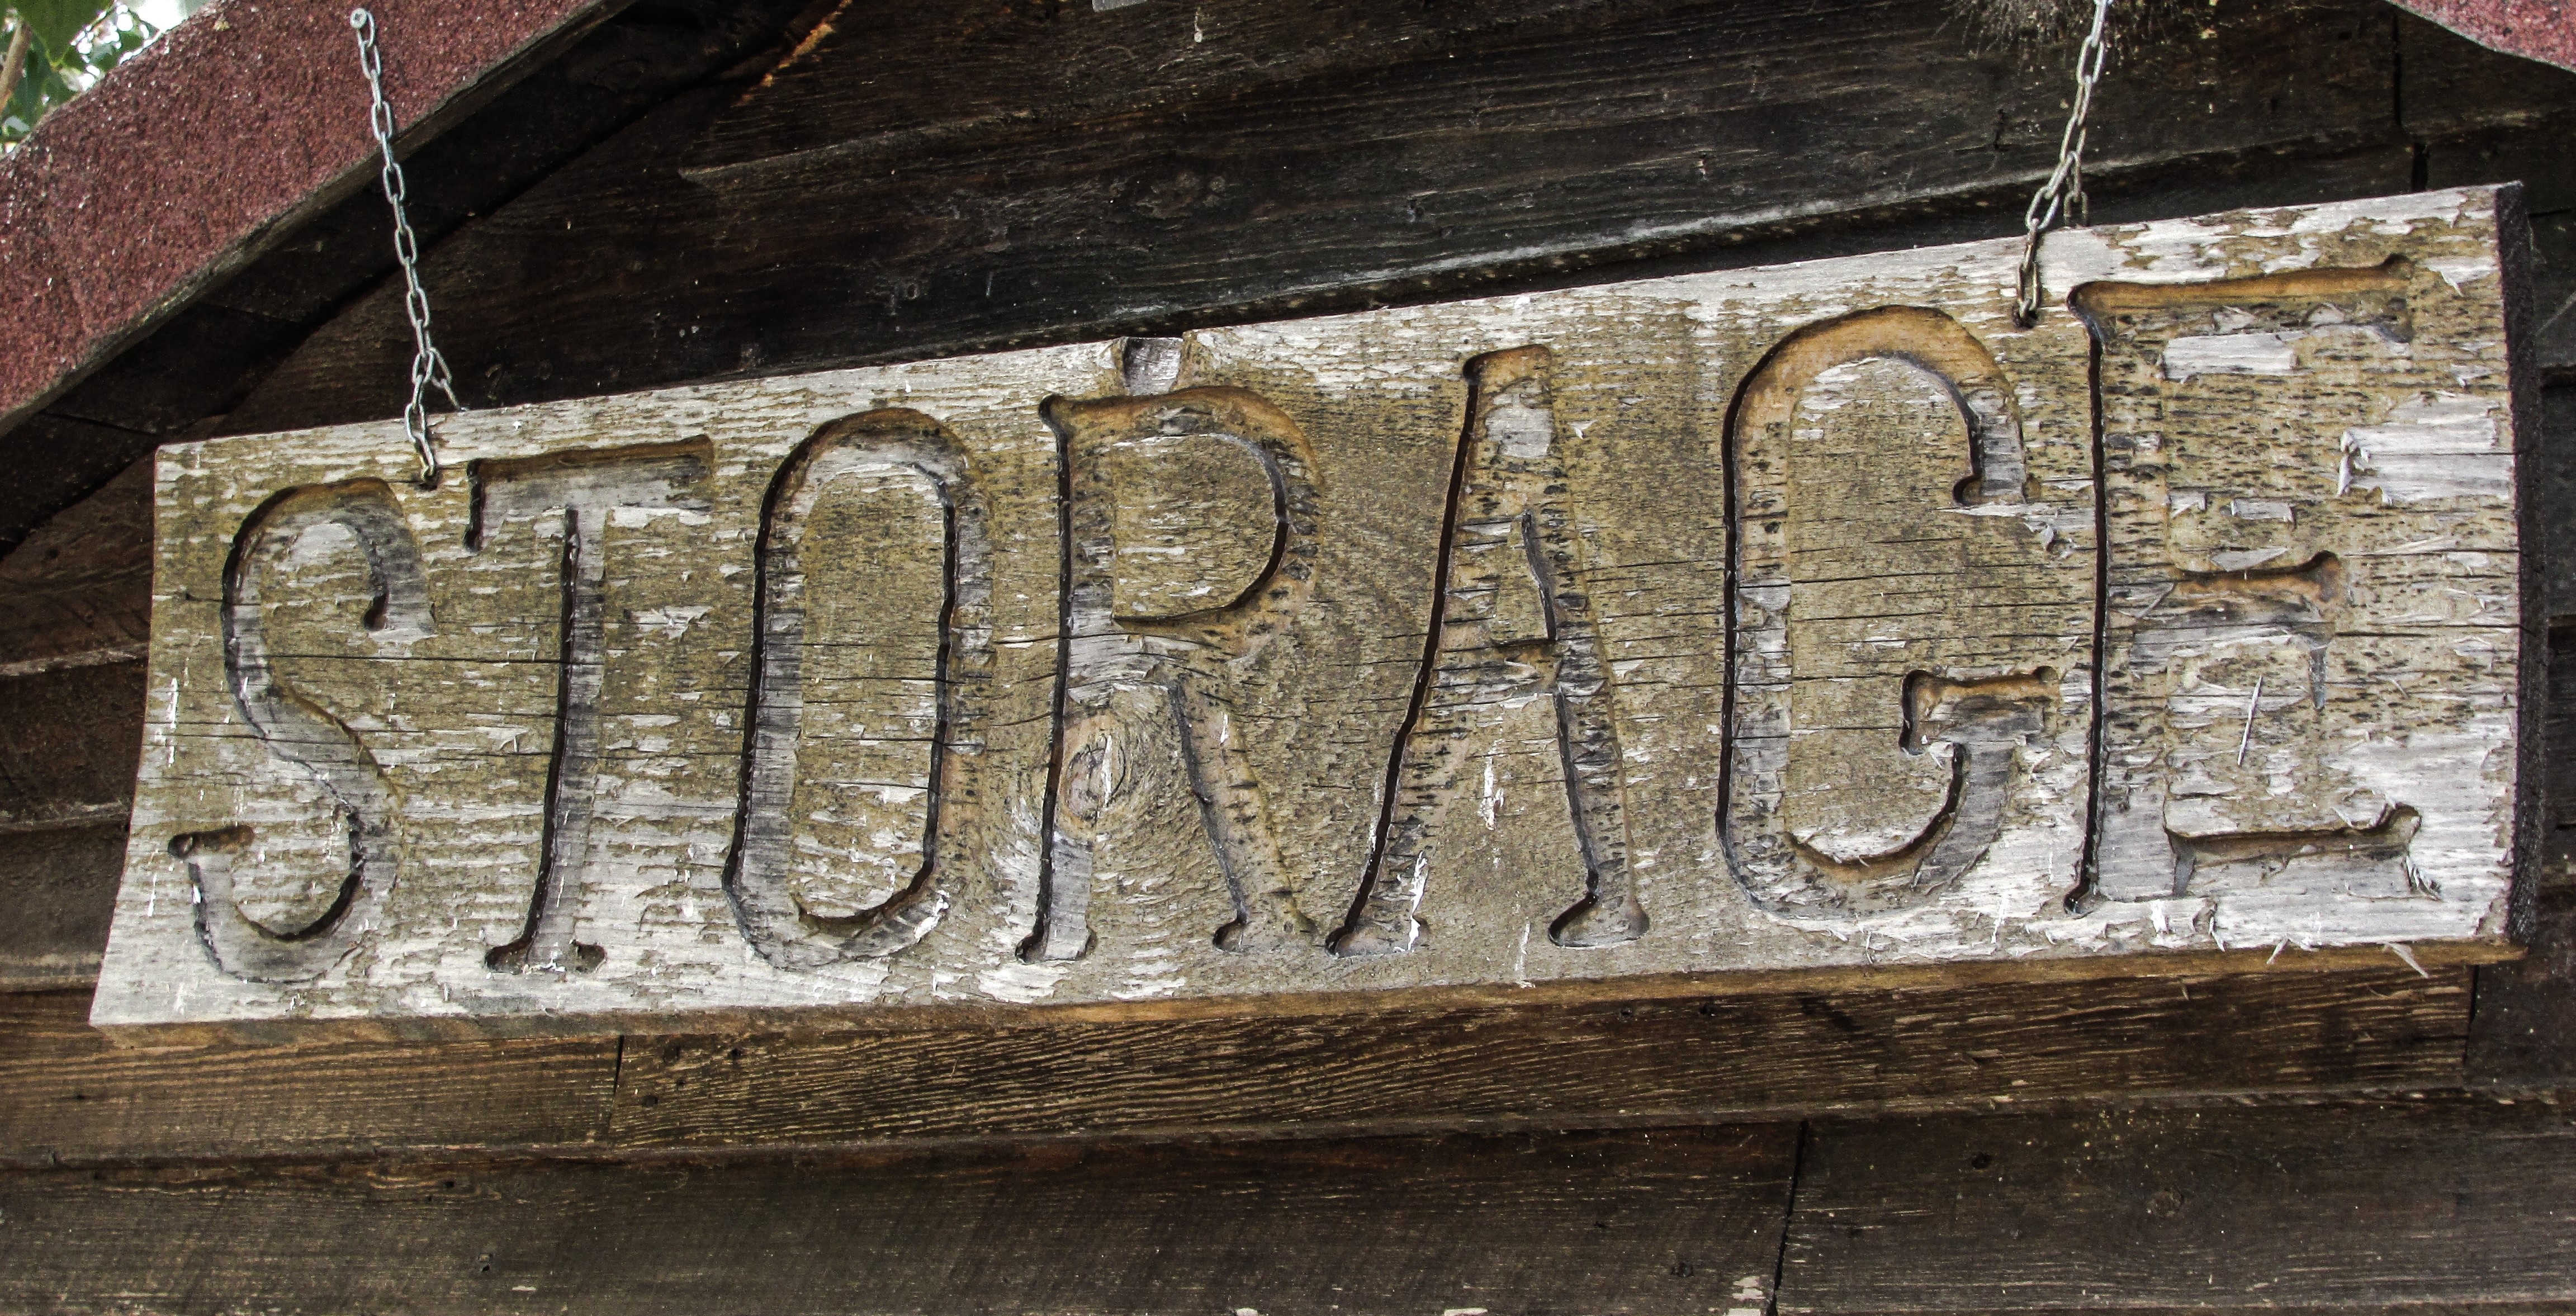
wood, farm, number, wall, sign, store, storage, art, wooden, history, carving, relief, ancient history, commemorative plaque